Underground art

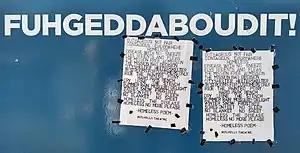
A homeless poem found on an transit advertising display on the Long Island Rail Road.

Visionary Art is often considered a form of underground art because of it popularity outside conventional art channels. Rather than being displayed in galleries and museums, most visionary art is displayed online, at music festivals, or other forms of gatherings such as Burning Man and Rainbow Gatherings.